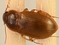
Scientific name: Amara quenseli
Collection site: Onaqui NEON (ONAQ), plot ONAQ_016